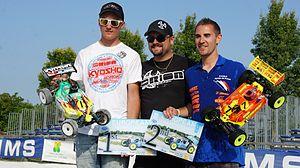
lE PREMIER ET LE SECOND avec le motoriste Orion .
Kyosho Corporation est une entreprise japonaise, créée en octobre 1963, basée à Chiyoda Tokyo.